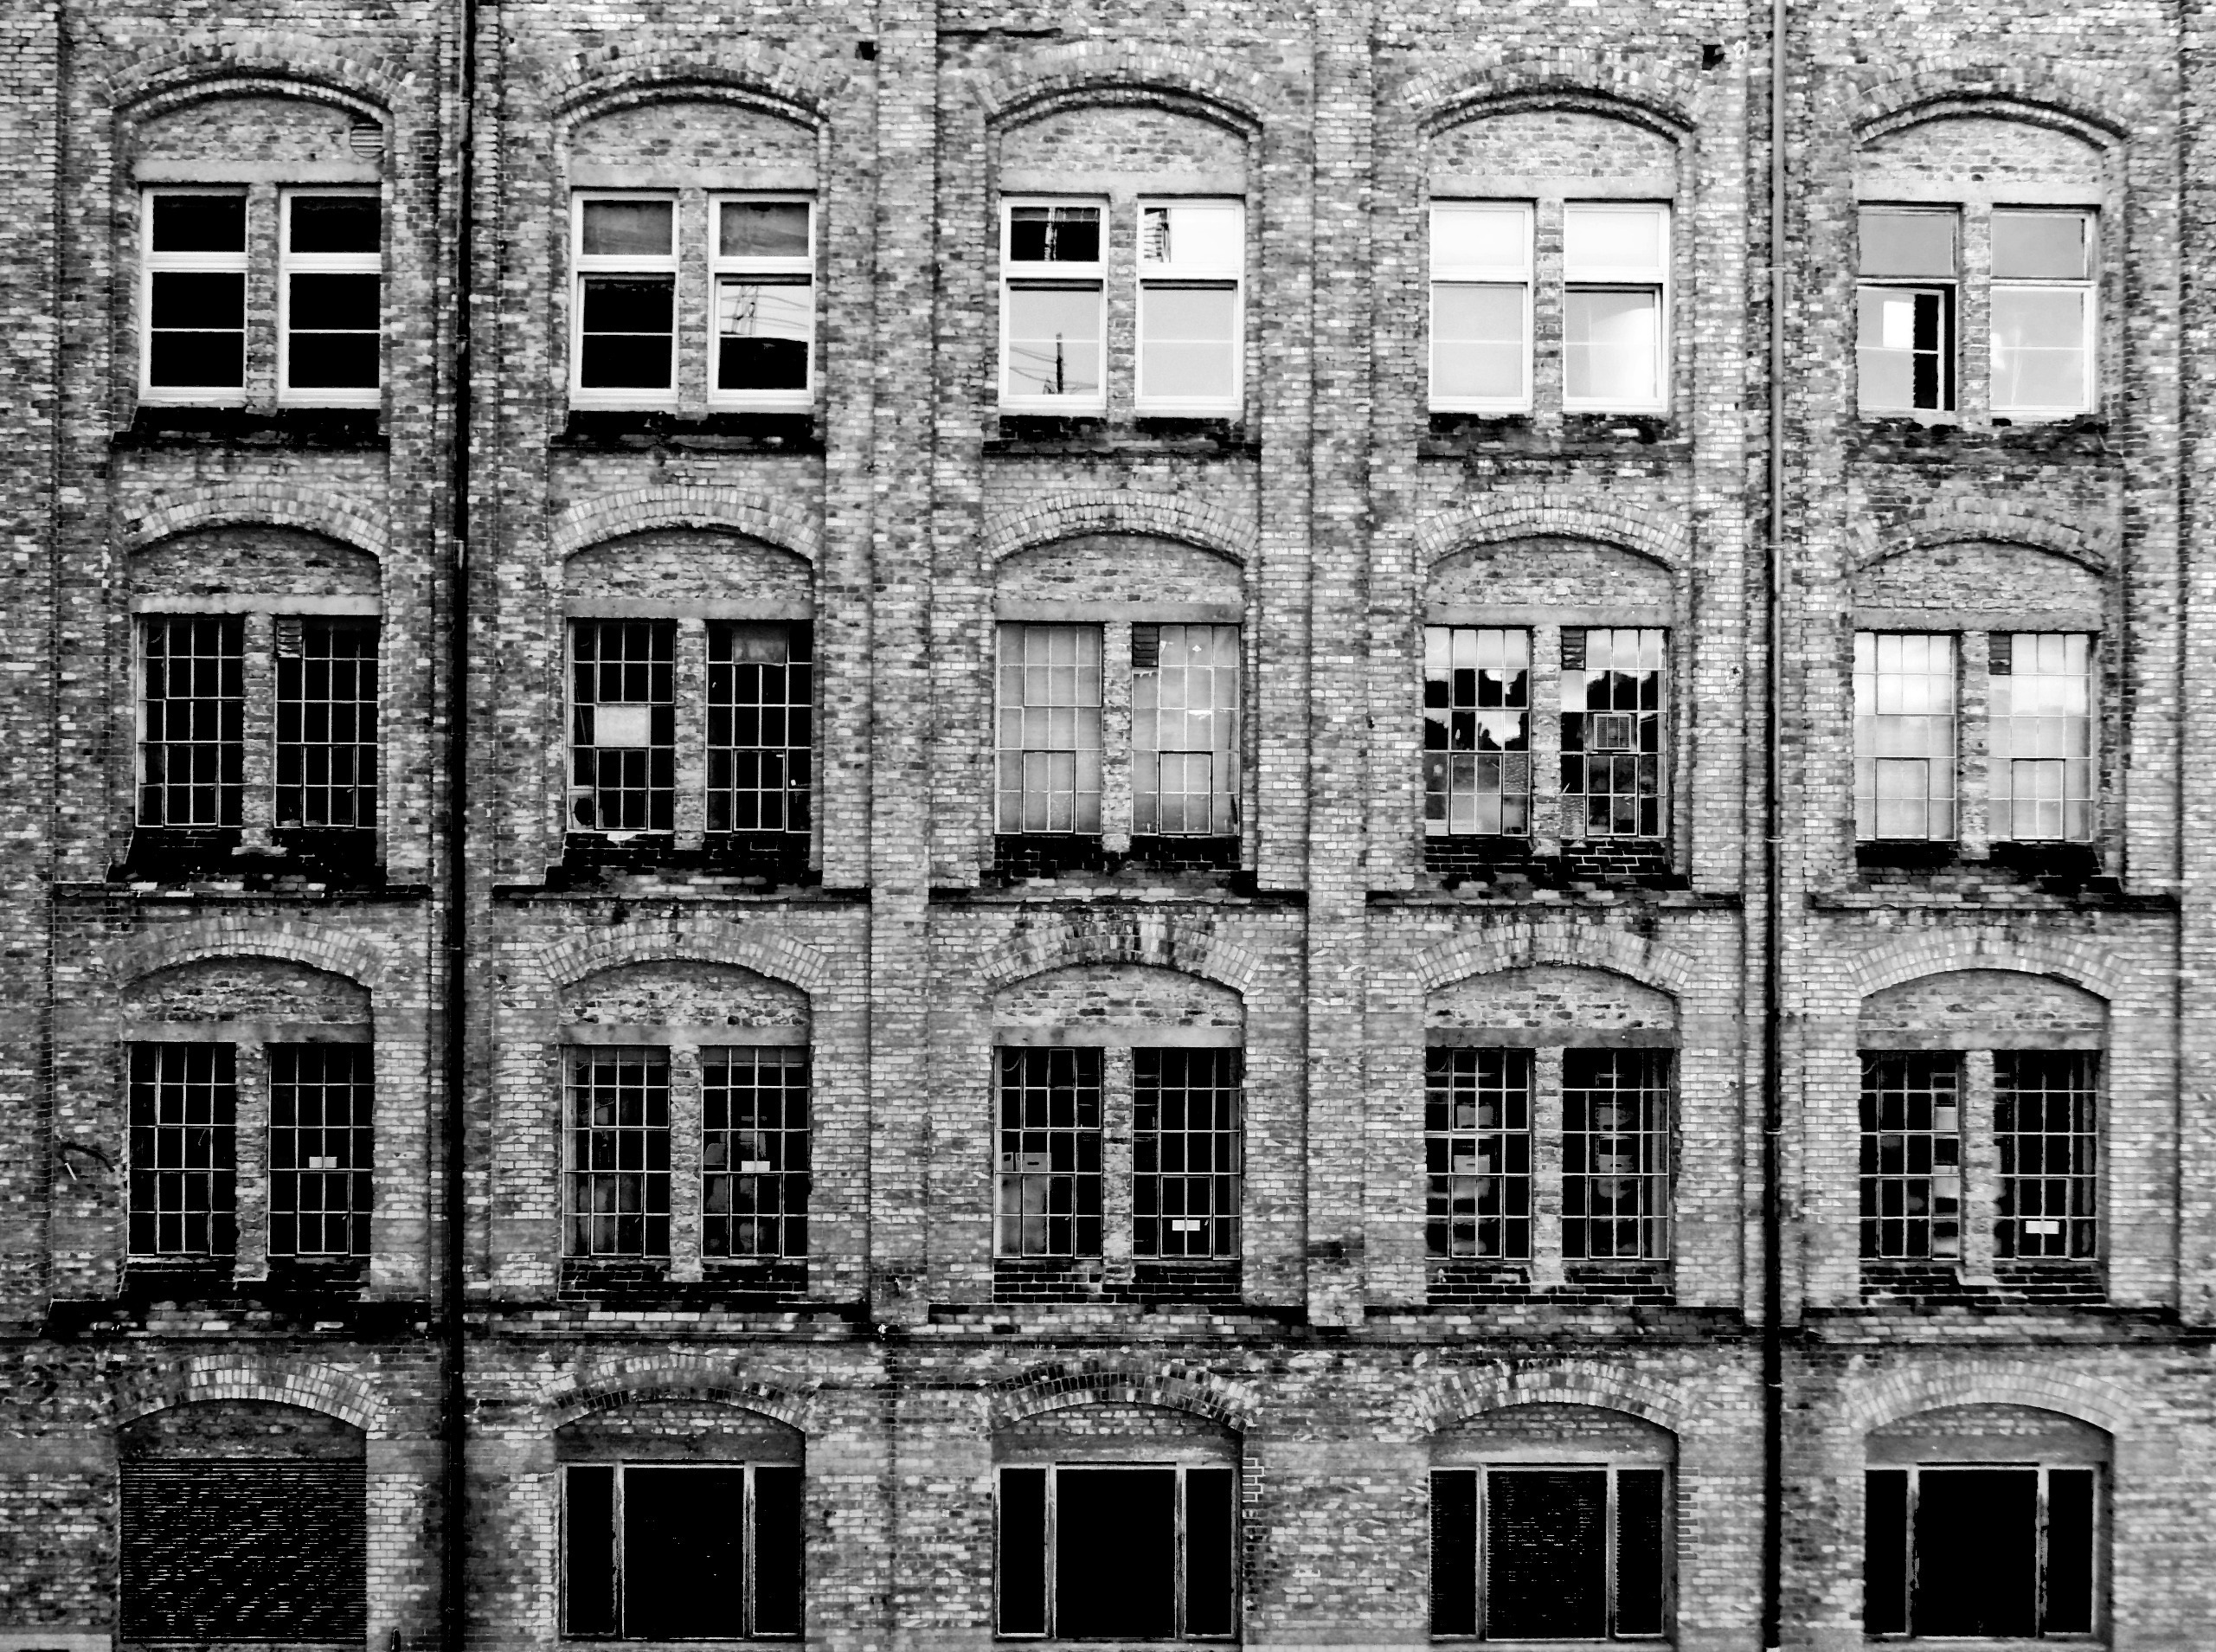
black and white, architecture, mansion, house, window, building, palace, city, home, urban, cityscape, downtown, arch, facade, monochrome, brick, district, symmetry, build, history, estate, shape, historically, bowever, urban area, monochrome photography, residential area